Conservation and restoration of copper-based objects

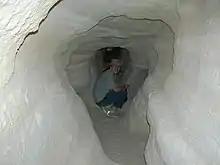
Chalcolithic copper mine in Timna Valley, Negev Desert, Israel

Copper occurs naturally as native copper and was known to some of the oldest civilizations on record. It has a history of use that is at least 10,000 years old, and estimates of its discovery place it at 9000 BC in the Middle East; a copper pendant was found in northern Iraq that dates to 8700 BC. There is evidence that gold and meteoric iron (but not iron smelting) were the only metals used by humans before copper. The history of copper metallurgy is thought to have followed the following sequence: 1) cold working of native copper, 2) annealing, 3) smelting, and 4) the lost wax method. In southeastern Anatolia, all four of these metallurgical techniques appears more or less simultaneously at the beginning of the Neolithic . However, just as agriculture was independently invented in several parts of the world (including Pakistan, China, and the Americas) copper smelting was invented locally in several different places. It was probably discovered independently in China before 2800 BC, in Central America perhaps around 600 AD, and in West Africa about the 9th or 10th century AD. Investment casting was invented in 4500–4000 BC in Southeast Asia and carbon dating has established mining at Alderley Edge in Cheshire, UK, at 2280 to 1890 BC. Ötzi the Iceman, a male dated from 3300 to 3200 BC, was found with an axe with a copper head 99.7% pure; high levels of arsenic in his hair suggest his involvement in copper smelting. Experience with copper has assisted the development of other metals; in particular, copper smelting led to the discovery of iron smelting. Production in the Old Copper Complex in Michigan and Wisconsin is dated between 6000 and 3000 BC. Natural bronze, a type of copper made from ores rich in silicon, arsenic, and (rarely) tin, came into general use in the Balkans around 5500 BC. Previously the only tool made of copper had been the awl, used for punching holes in leather and gouging out peg-holes for wood joining. However, the introduction of a more robust form of copper led to the widespread use, and large-scale production of heavy metal tools, including axes, adzes, and axe-adzes.